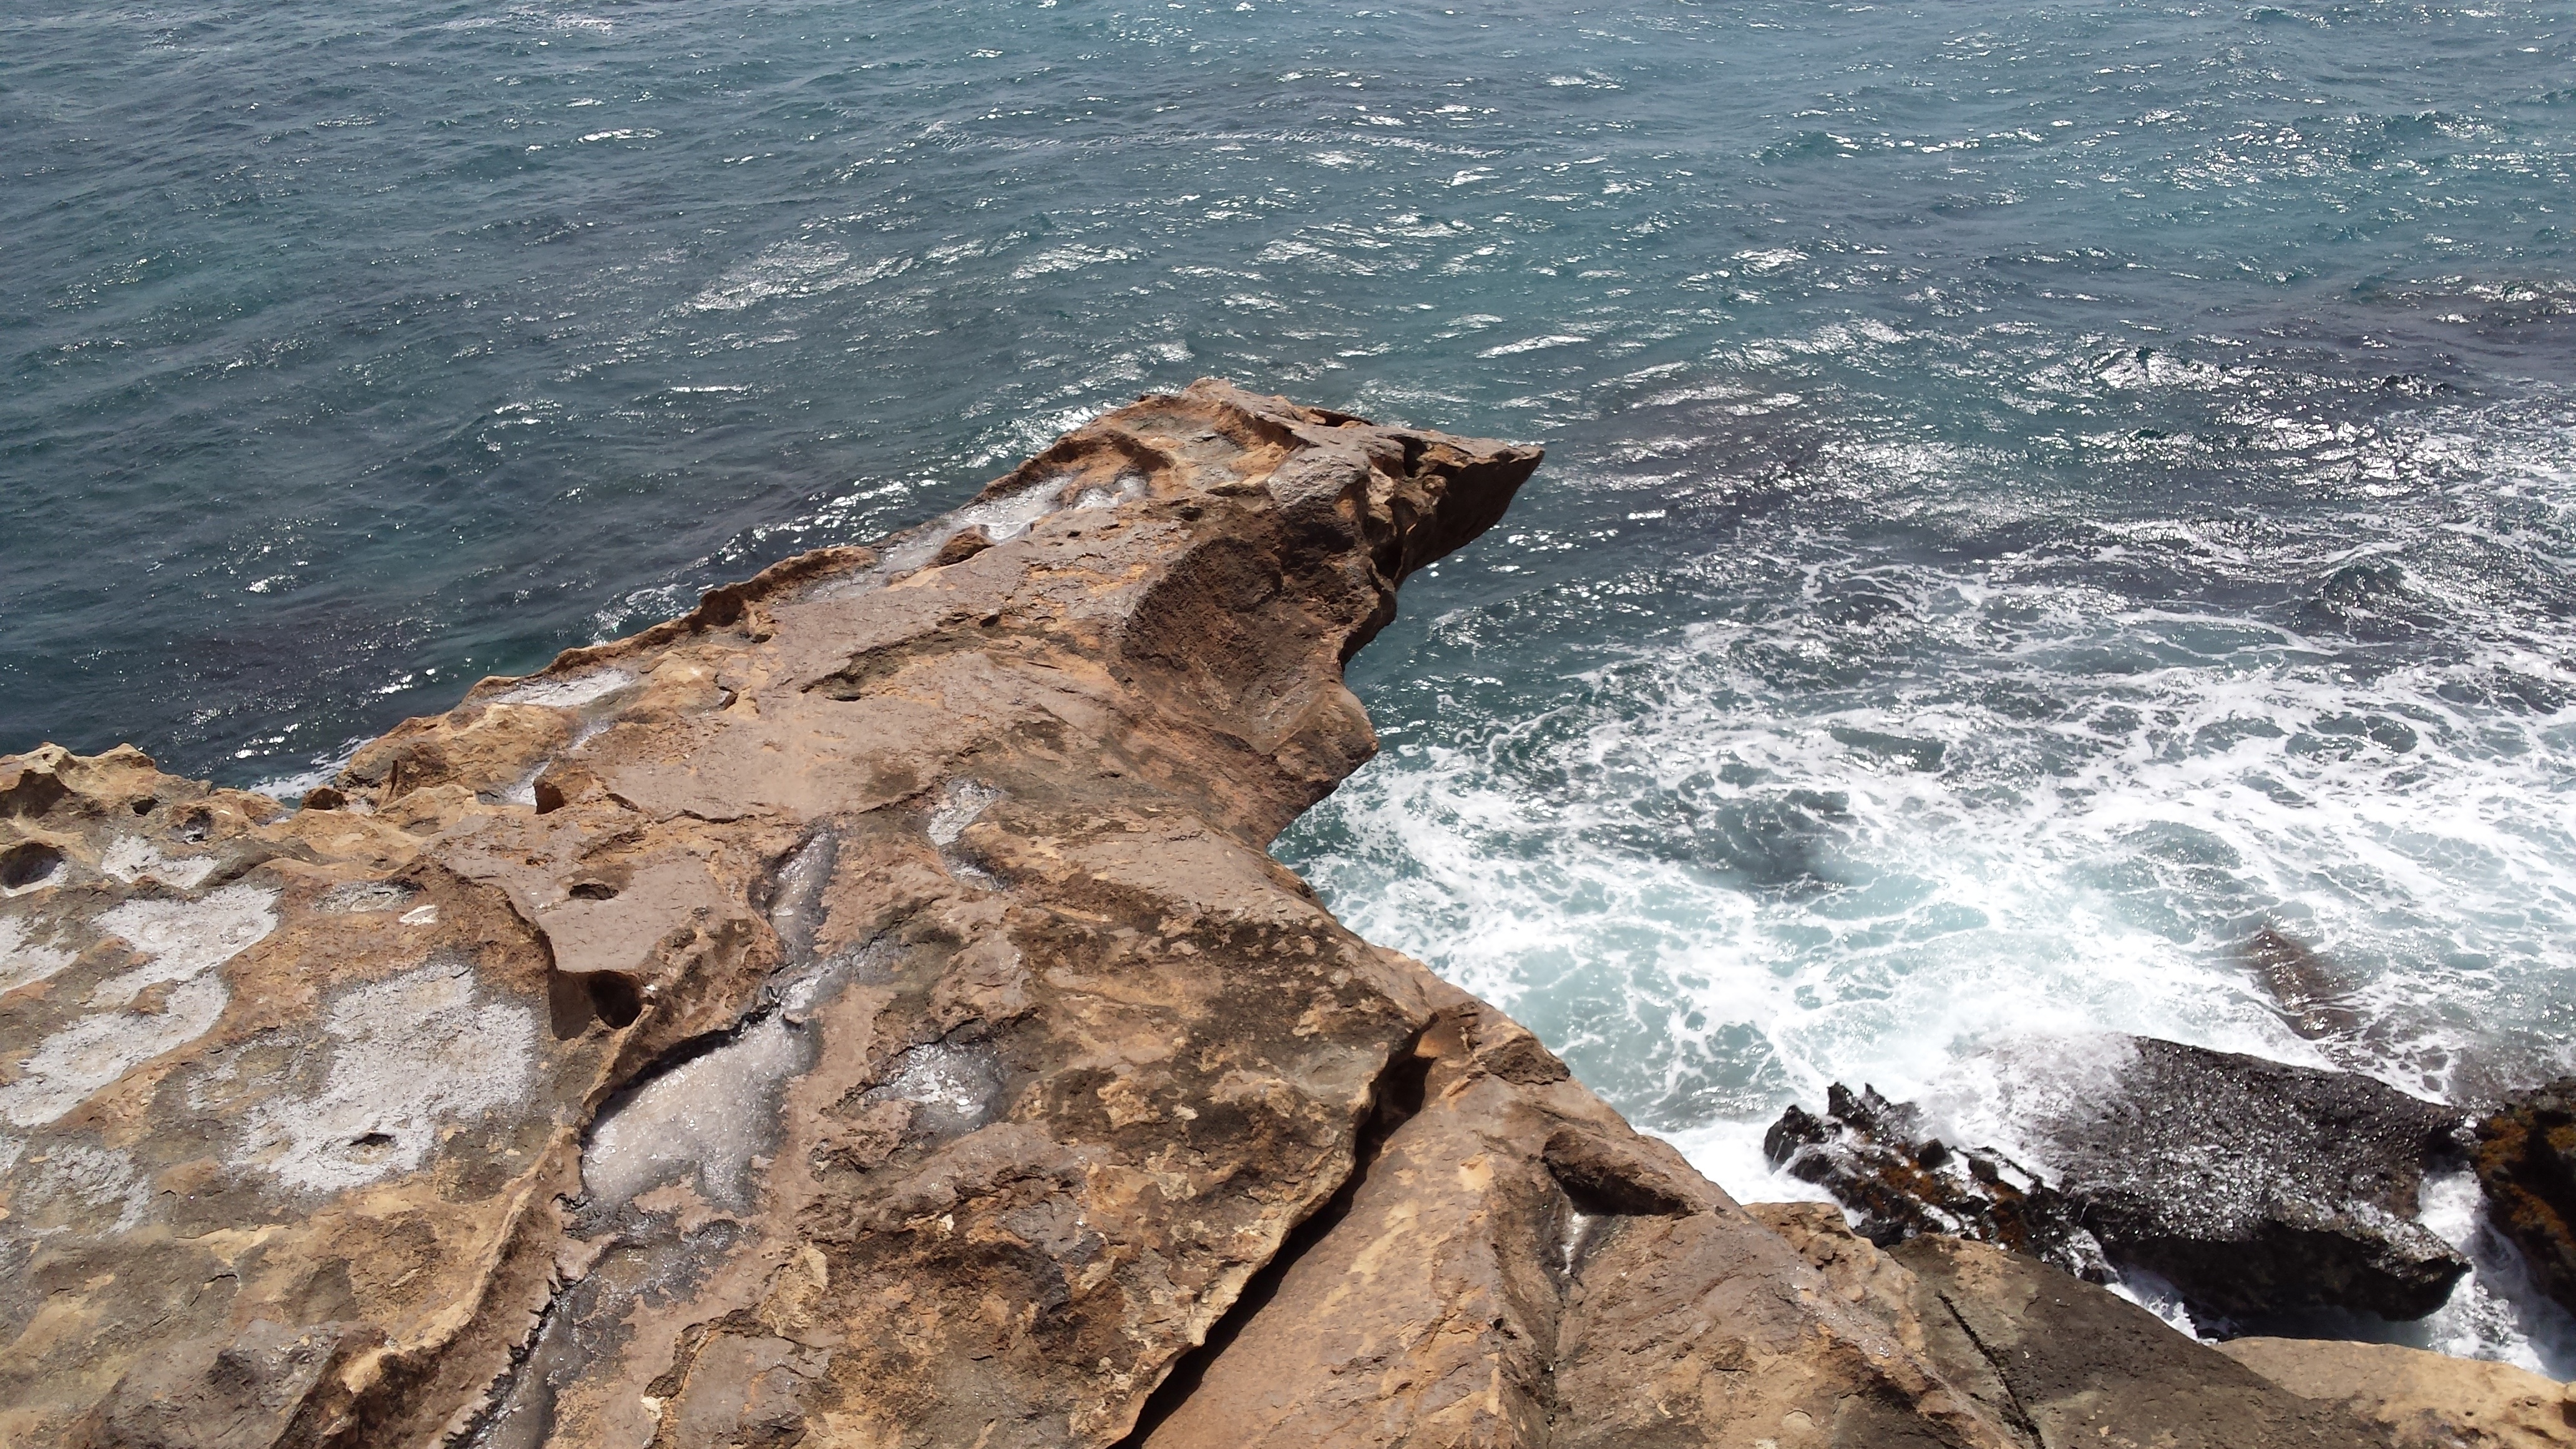
beach, sea, coast, rock, ocean, shore, wave, cliff, tower, holiday, terrain, spain, geology, cape, wind wave